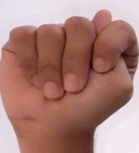
ASL sign: T